Loran-C

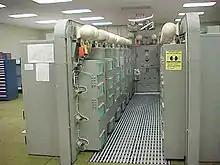
LORAN transmitter bank

LORAN-C transmitters operate at peak powers of 100–4,000 kilowatts, comparable to longwave broadcasting stations. Most use 190–220 metre tall mast radiators, insulated from ground. The masts are inductively lengthened and fed by a loading coil (see: electrical length). A well known-example of a station using such an antenna is Rantum. Free-standing tower radiators in this height range are also used. Carolina Beach uses a free-standing antenna tower. Some LORAN-C transmitters with output powers of 1,000 kW and higher used extremely tall mast radiators (see below). Other high power LORAN-C stations, like George, used four T-antennas mounted on four guyed masts arranged in a square.